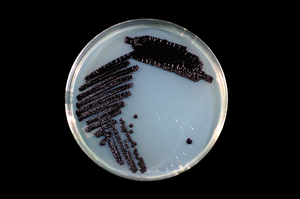
Janthinobacterium lividum est une bactérie du sol, aérobie, à Gram négatif, qui arbore de façon bien distincte une couleur violet foncé. Cette couleur provient d'un composé appelé violacéine, qui est produit lorsque le glycérol est métabolisé en tant que source de carbone. La violacéine a des propriétés anti-bactériennes, anti-virales et anti-fongiques. Ces dernières ont un intérêt particulier car on trouve J. lividum sur la peau de certains amphibiens, dont la salamandre à dos rouge, où elle la protège de l'infection par le champignon chytride dévastateur Batrachochytrium dendrobatidis.
La famille de bactéries des Oxalobacteraceae fait partie de l'ordre Burkholderiales. Cette famille inclut à la fois des bactéries anaérobies et aérobies.